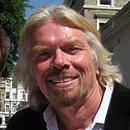
Age: 45